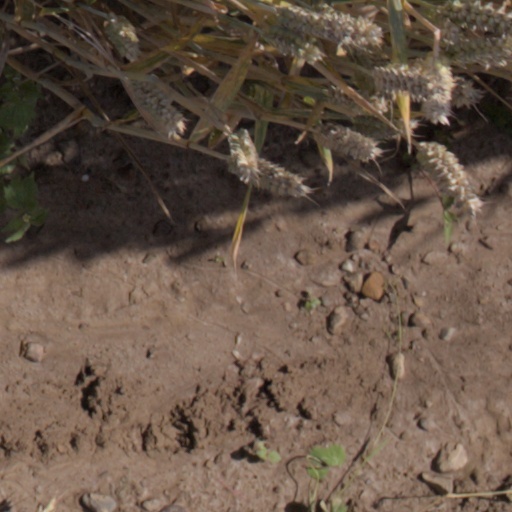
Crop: wheat